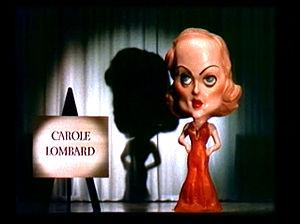
La Joyeuse Suicidée est un film américain réalisé par William A. Wellman, sorti en 1937. Le film est typique du style screwball comedy.